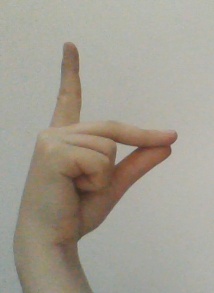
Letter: ta